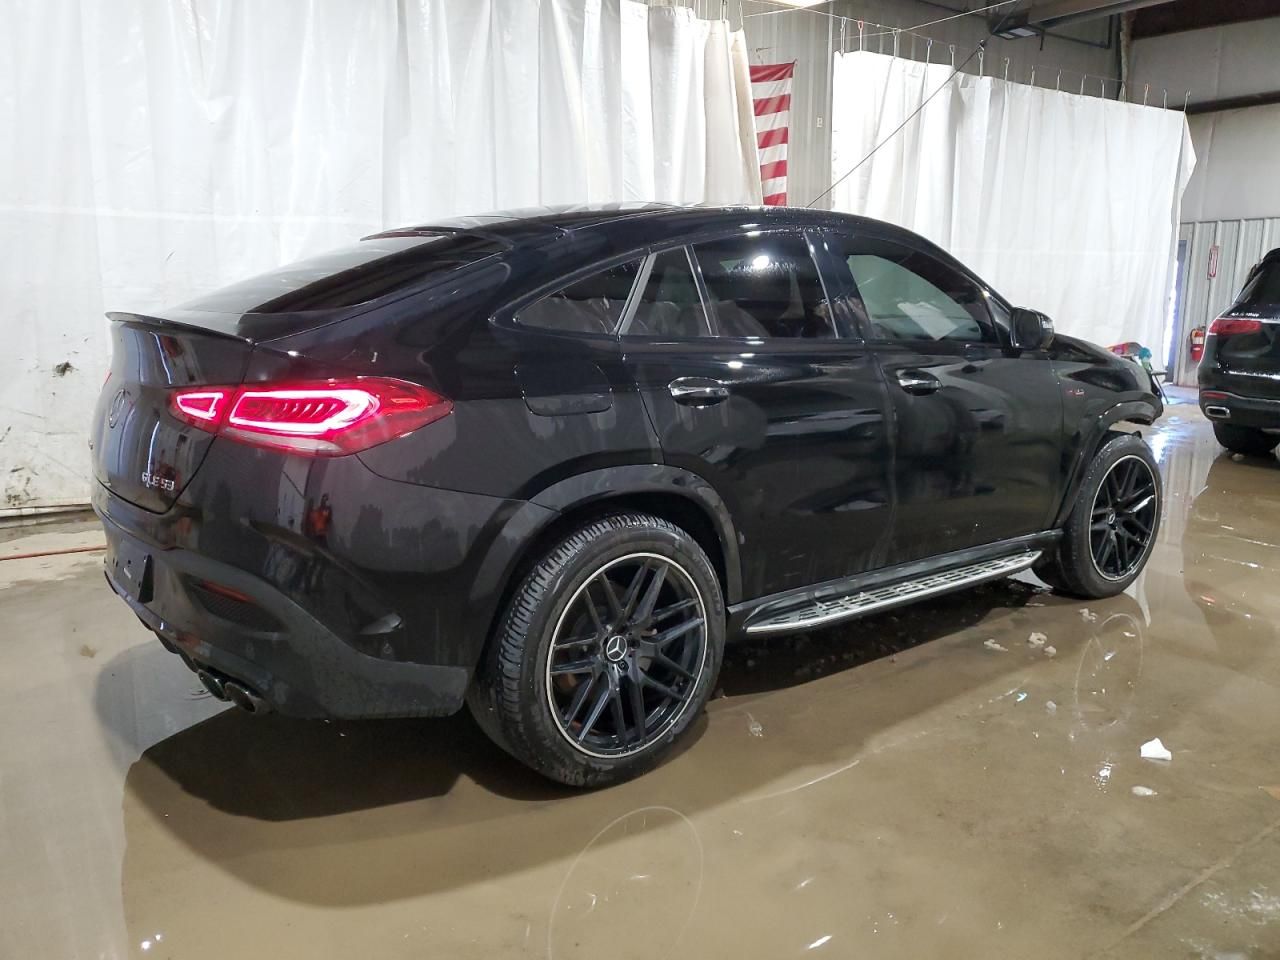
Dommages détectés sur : aile avant droite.
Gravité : mineur